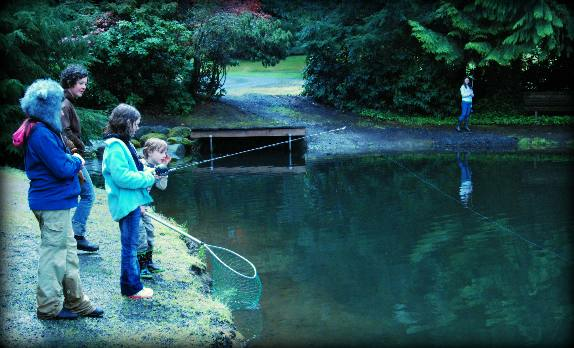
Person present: Yes